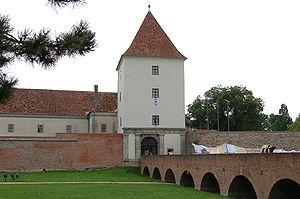
Sárvár est une ville de Hongrie, dans le département de Vas.